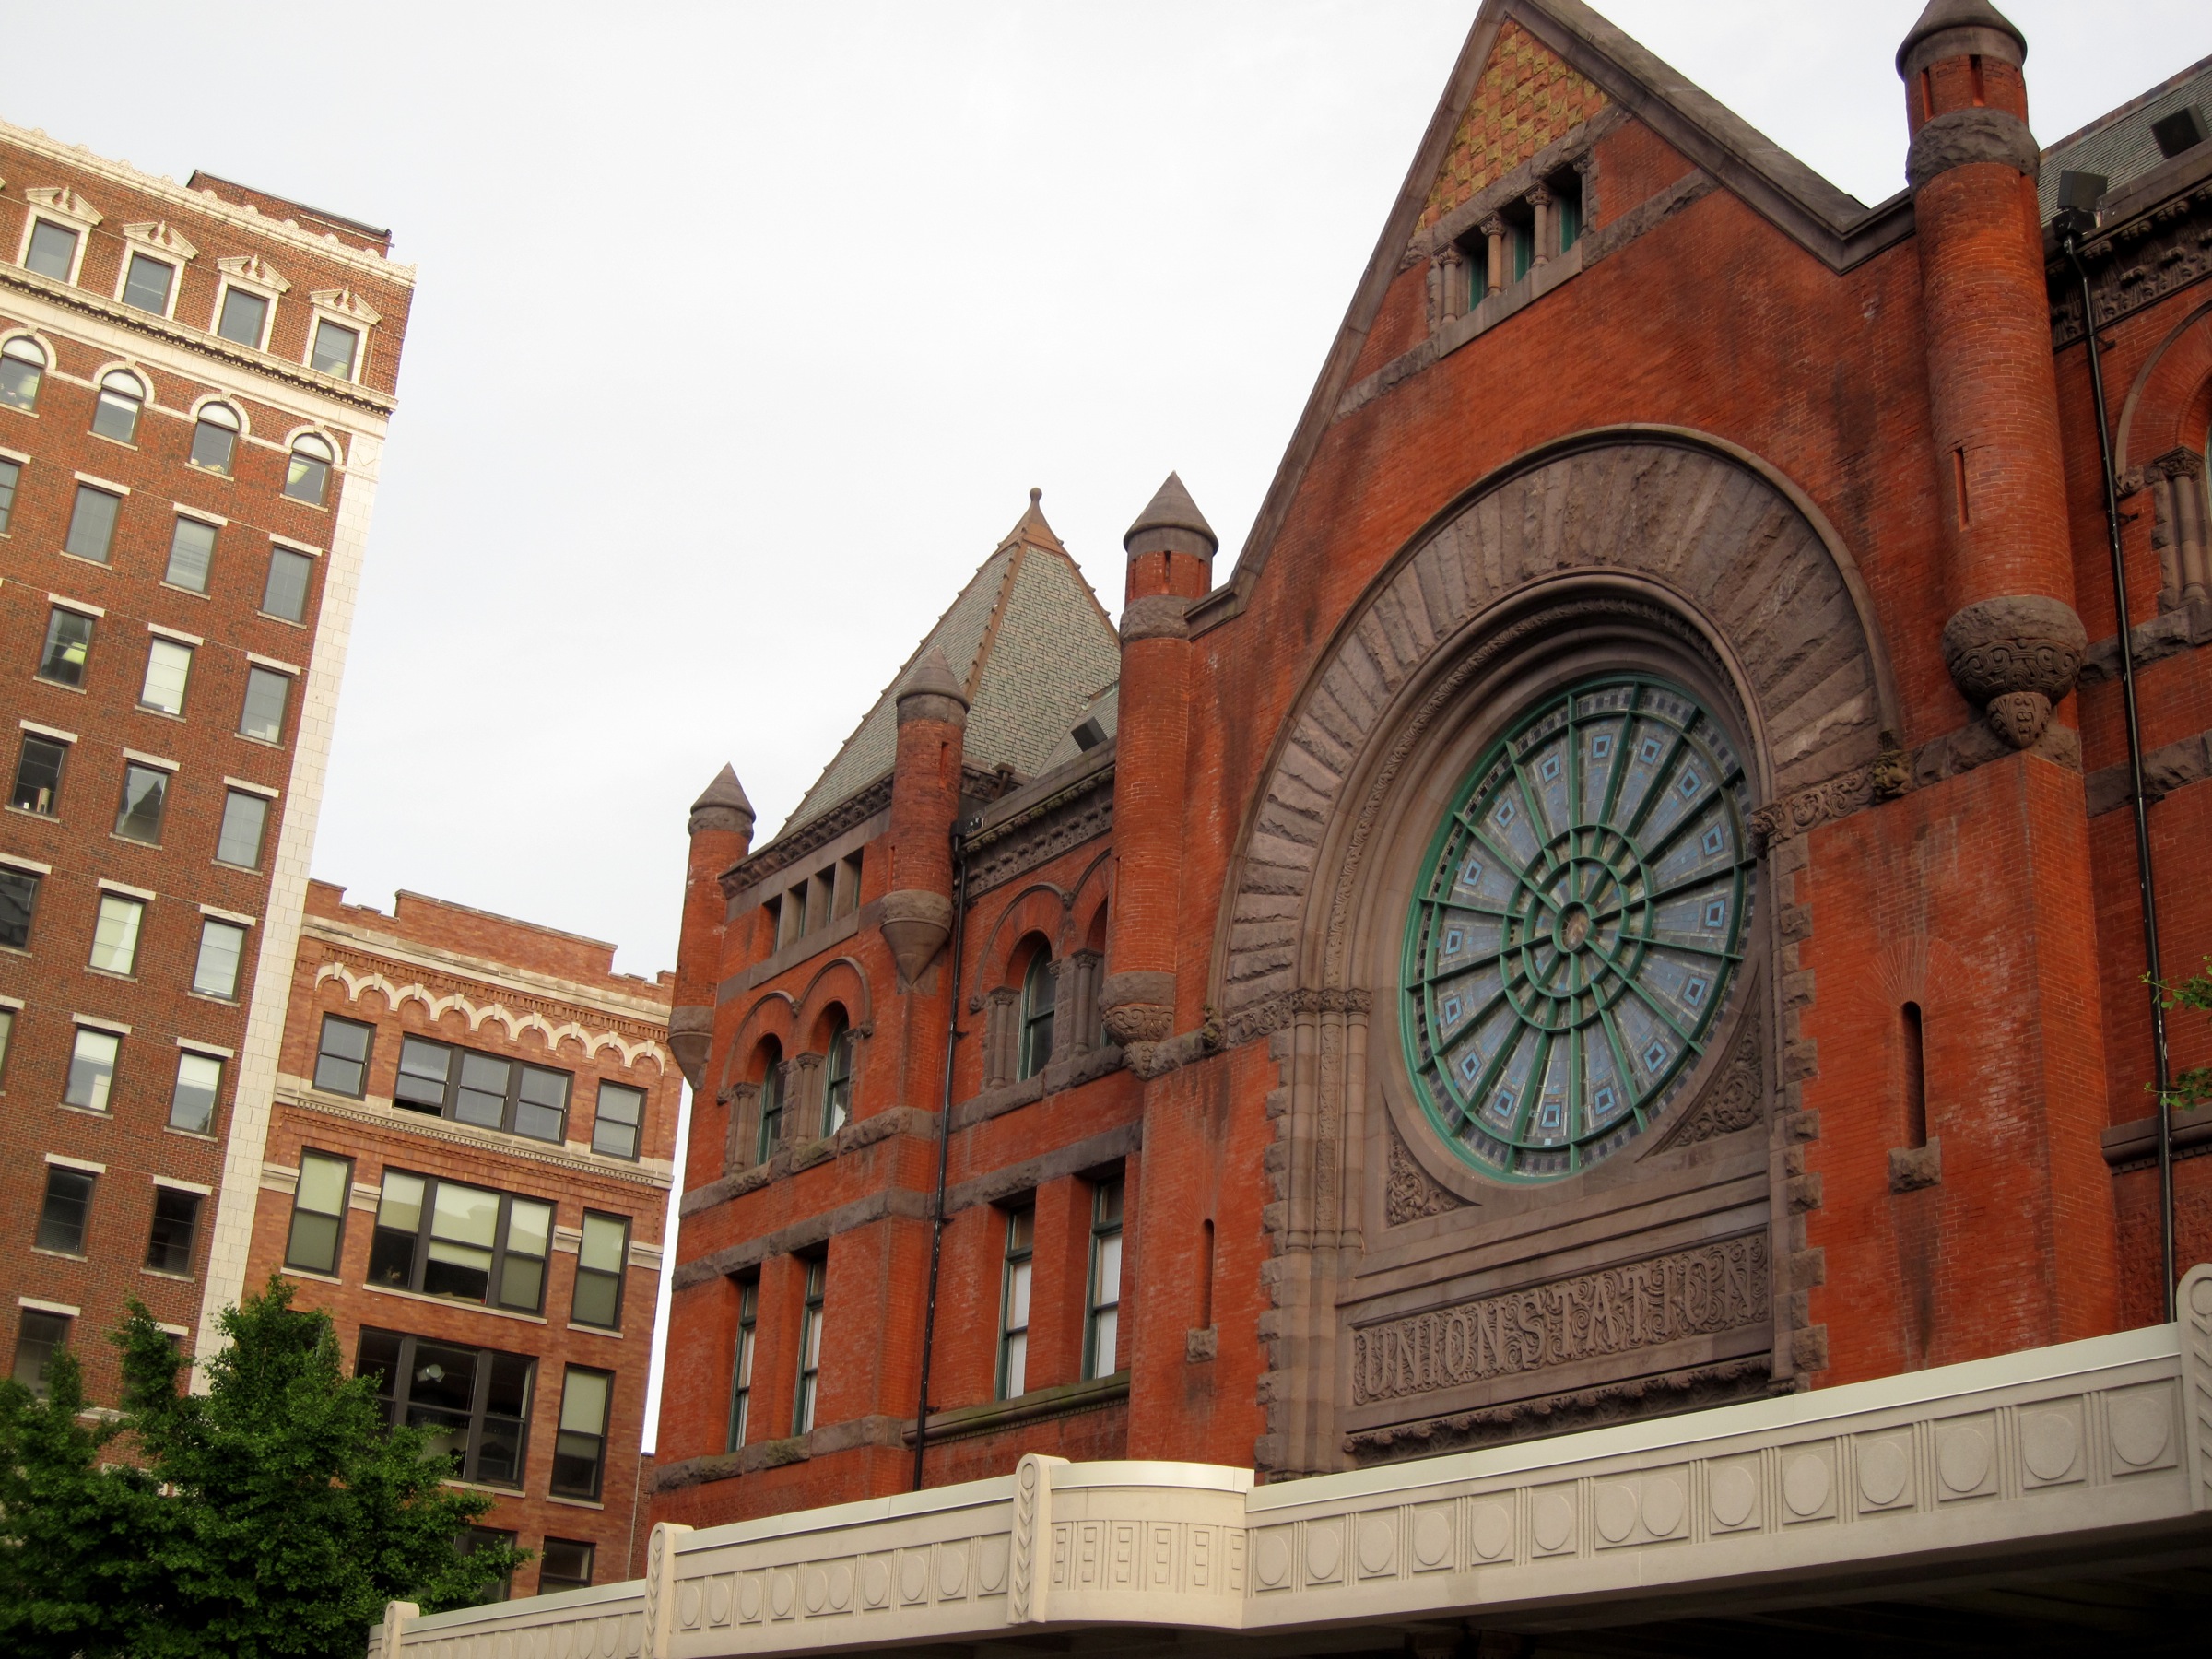
architecture, house, town, building, city, downtown, landmark, facade, church, brick, place of worship, synagogue, indianapolis, neighbourhood, urban area, human settlement